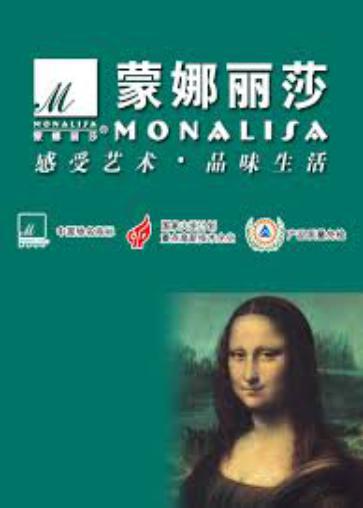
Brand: mona lisa-1
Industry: Necessities